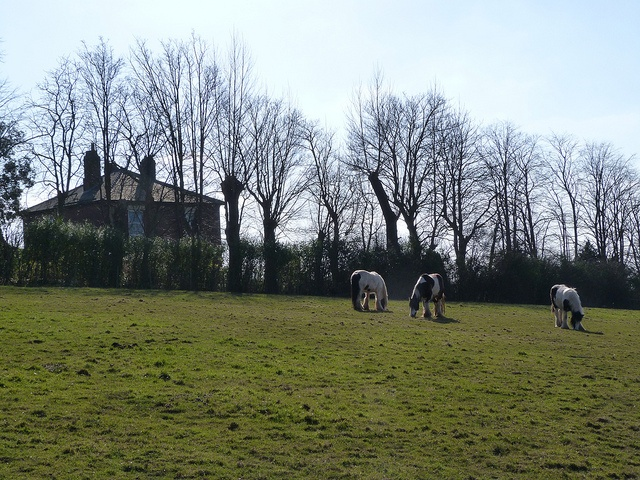
Three horses standing on a lush green  hillside.
Three horses eating grass in a pasture near a house and a wooded area.
A grass field with a group of grazing horses
Three horses grazing in a pasture in front of a house.
Three horses are eating grass in a field behind a house.